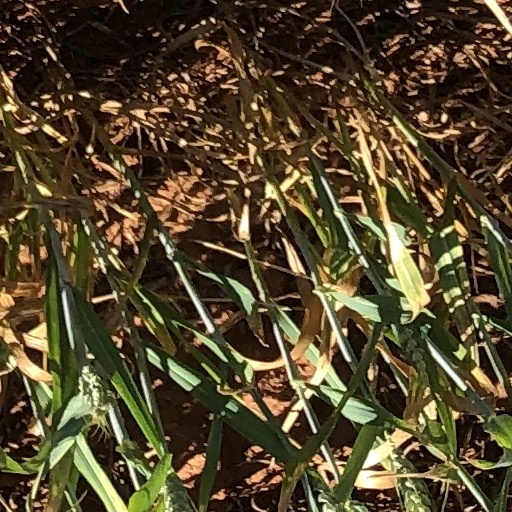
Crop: wheat